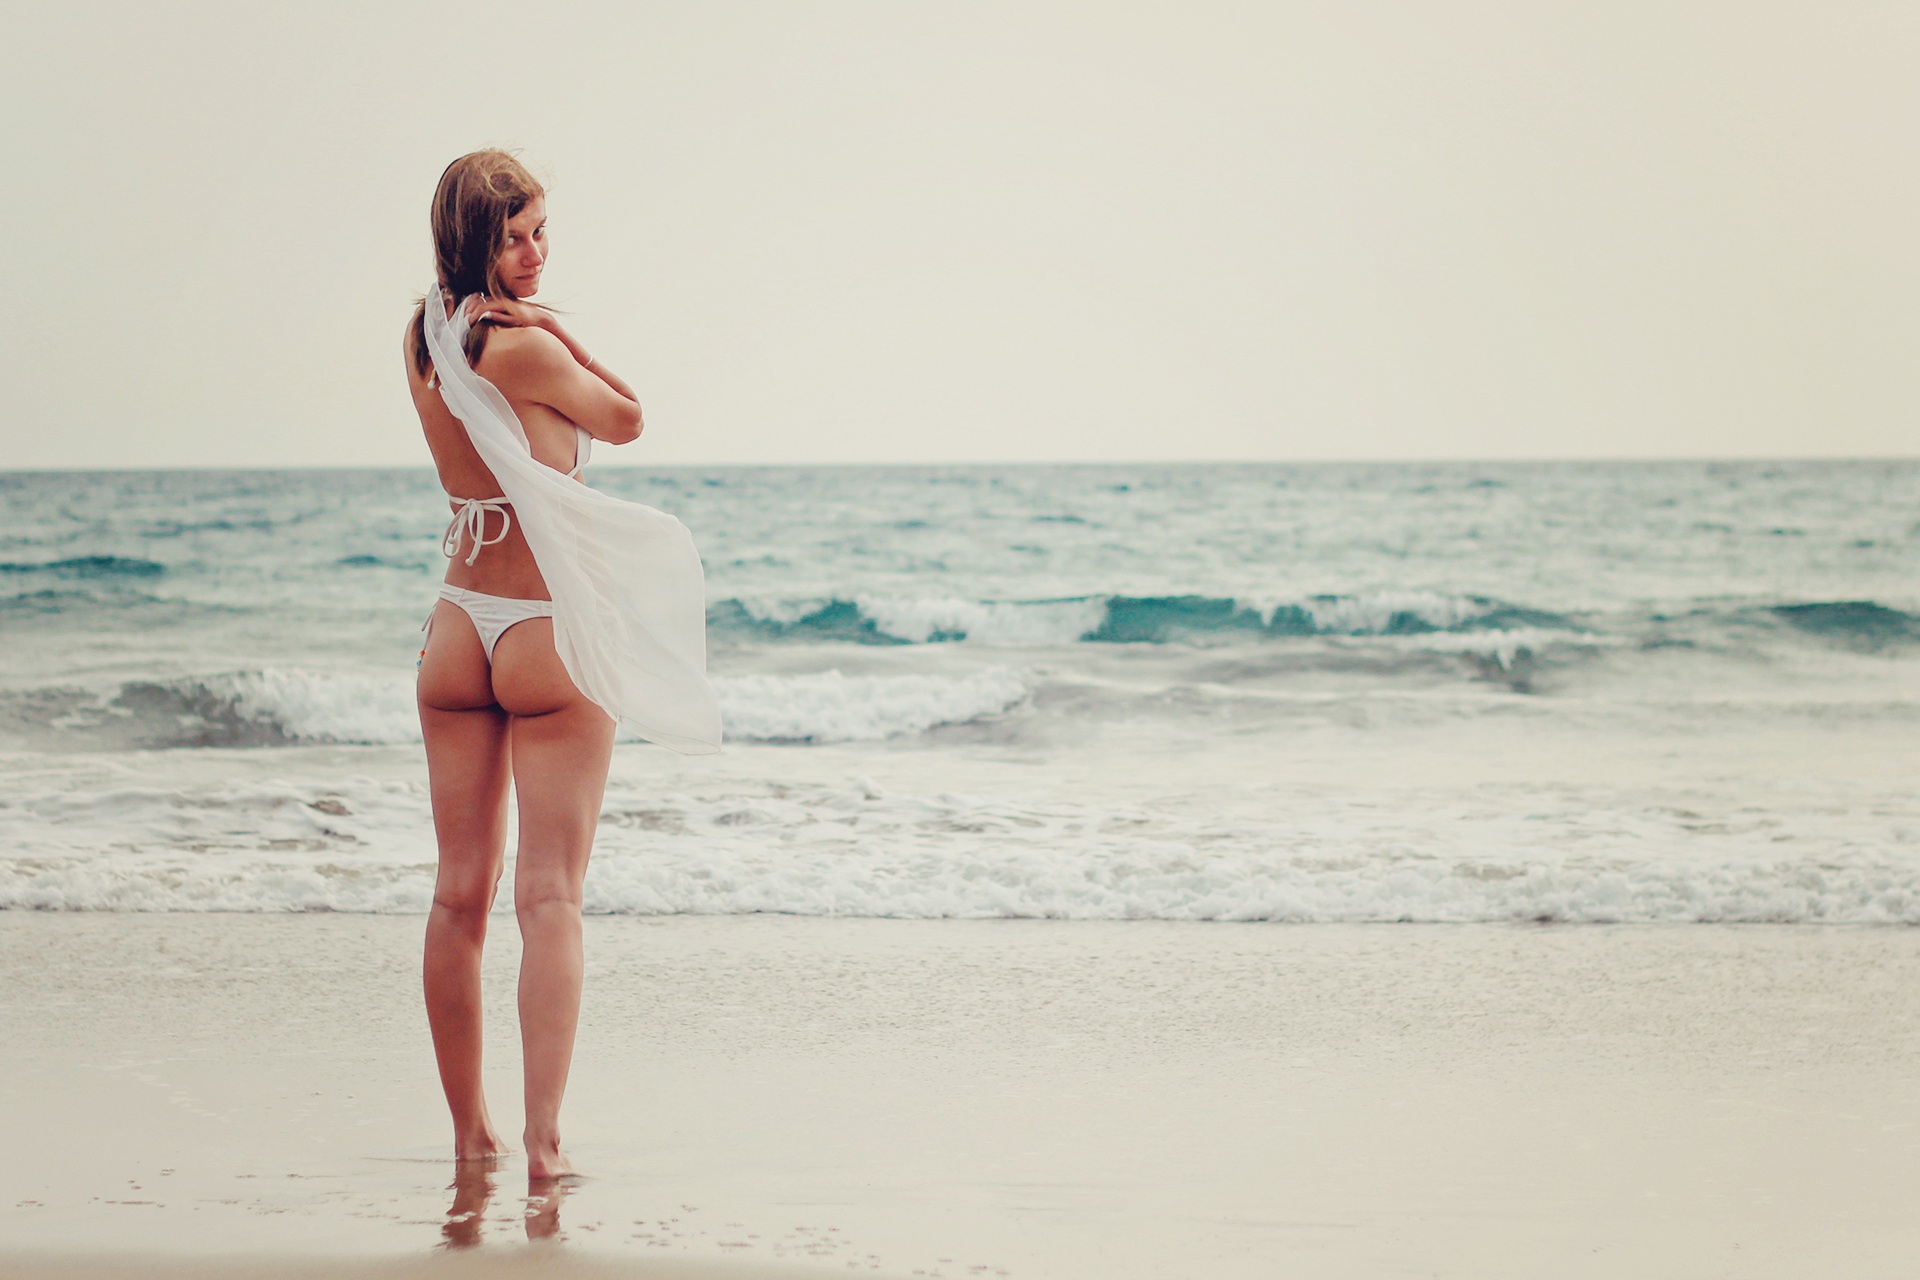
beach, sea, sand, ocean, girl, woman, photography, summer, vacation, leg, model, holiday, romance, clothing, waterfront, bikini, swimwear, human body, excursion, dress, photograph, beauty, gran canaria, young woman, canary islands, photo shoot, thong, playa del ingles, art model